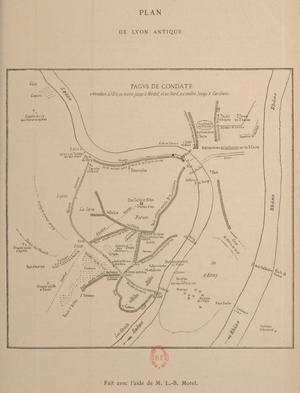
Plan de Lyon antique. Dans Auguste Allmer et Paul Dissard, Inscriptions antiques, t. 3 (1890). La page précédente dans le livre donne la «
Les ateliers de poterie antique de Lyon sont des ateliers de poterie qui se sont développés à Lyon, capitale des Gaules installée en Gaule lyonnaise gallo-romaine, département actuel du Rhône en région Rhône-Alpes, France.